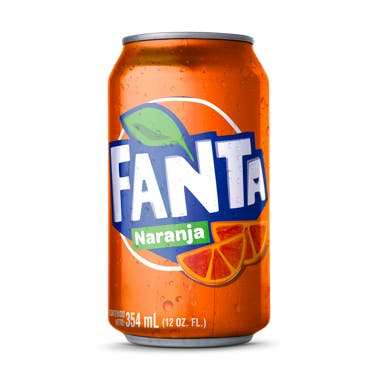
A Fanta orange flavor soda in a 354-milliliters  can